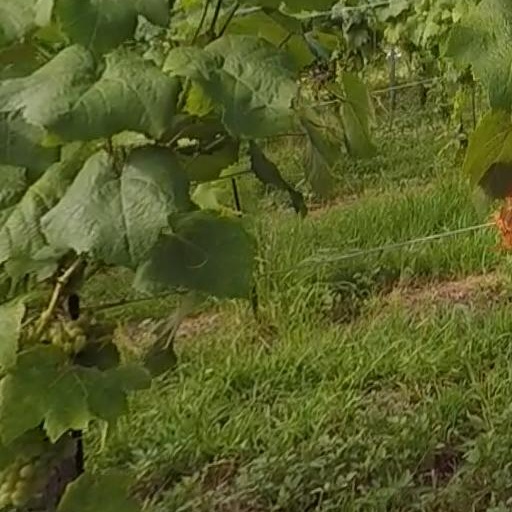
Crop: grape